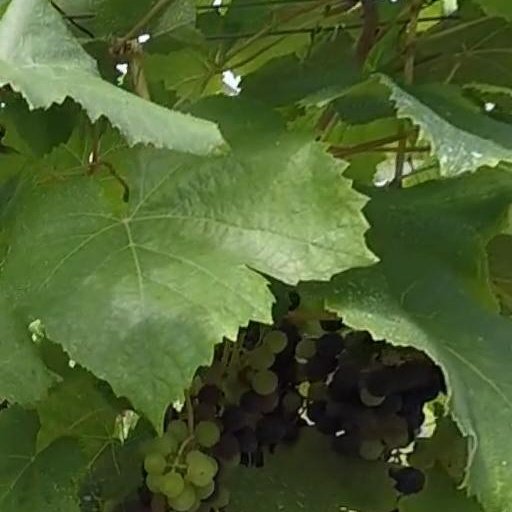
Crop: grape